Google Pixel

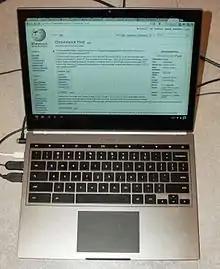
Chromebook Pixel (2013)

Google announced the Pixel 3 and Pixel 3 XL at an event on October 9, 2018, alongside several other products.